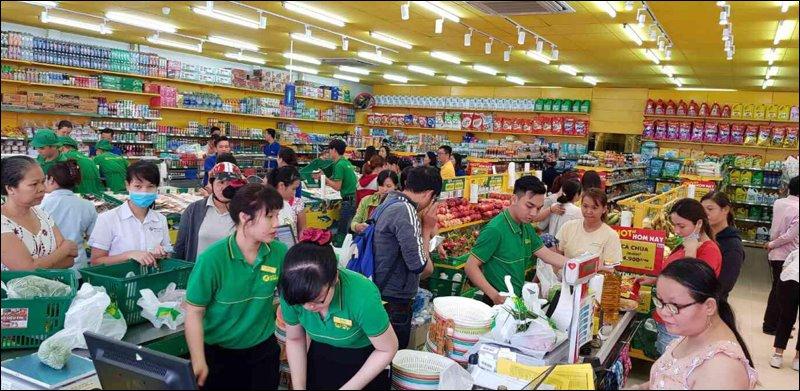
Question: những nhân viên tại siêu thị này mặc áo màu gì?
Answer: những nhân viên tại siêu thị này mặc áo màu xanh lá